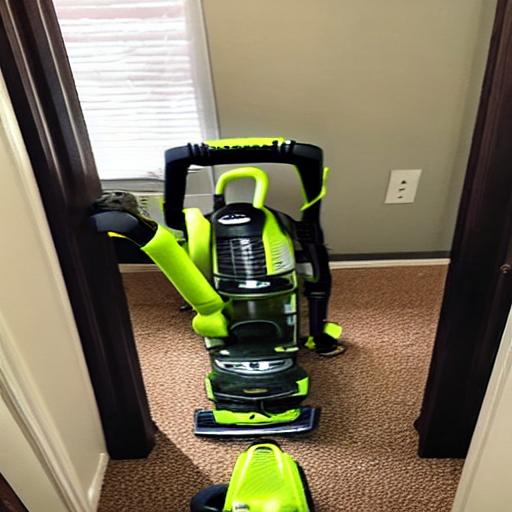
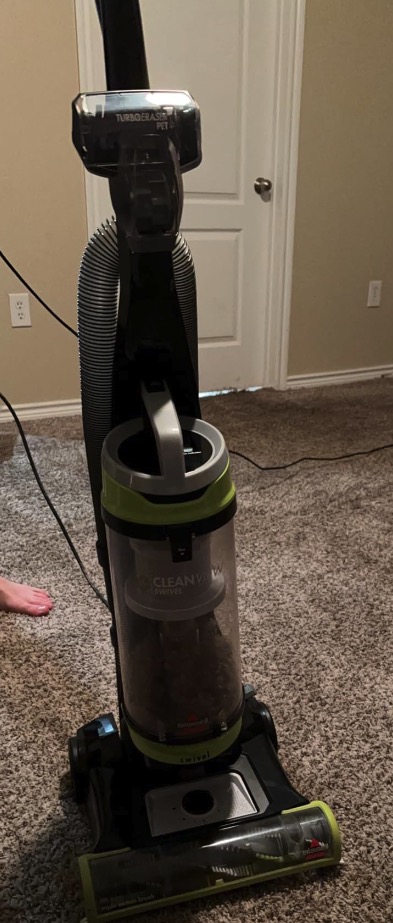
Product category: items_vacuum
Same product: no